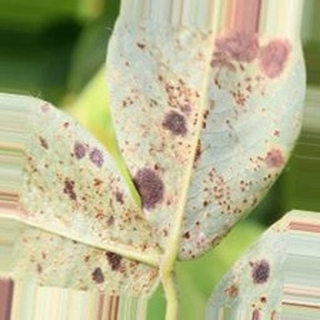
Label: groundnut_rust